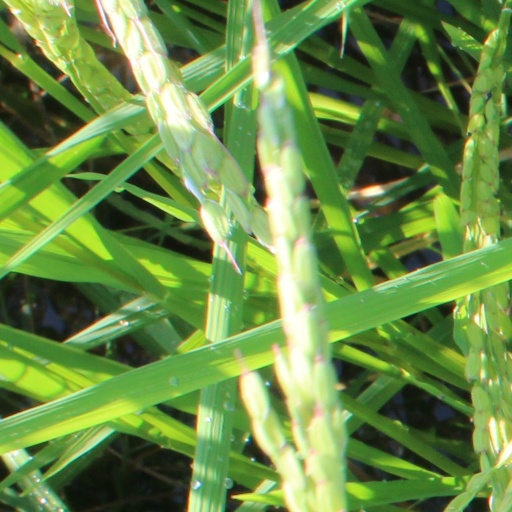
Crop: rice